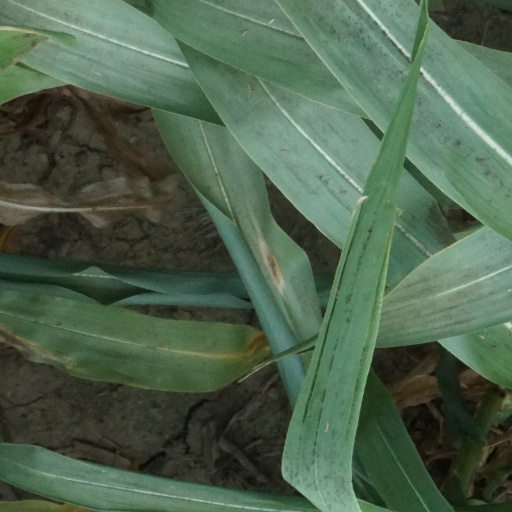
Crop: maize; corn